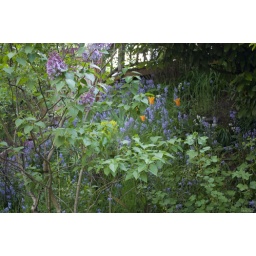
This hillside near my apartment building is remarkably green and beautiful, and I get a little lift when I pass it.